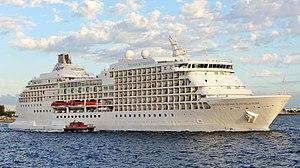
Regent Seven Seas Cruises est une compagnie de croisière de luxe, anciennement connue sous le nom de Radisson Seven Seas Cruises, dont le siège est à Miami, en Floride. La société propose des croisières visitant plus de 300 ports dans le monde. Regent Seven Seas est spécialisé dans les navires avec une capacité réduite de passagers.